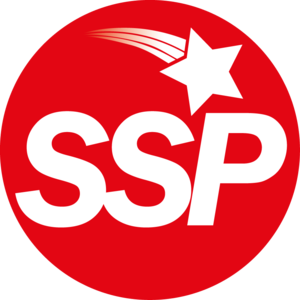
Le Parti socialiste écossais est un parti écossais républicain appartenant à la gauche voire à la gauche radicale, qui lutte pour l'indépendance socialiste de l'Écosse. Il avait six députés au parlement écossais avant la crise et la scission de 2006.